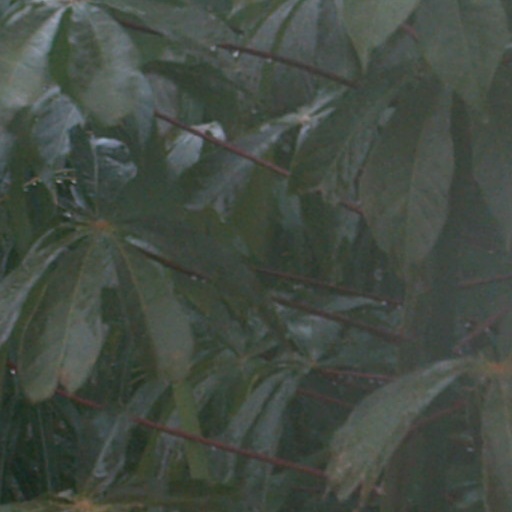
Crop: cassava